Mashhad

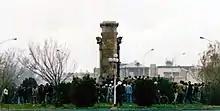
Mashhad Statue Sq. 1960s

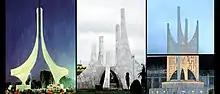
Mashhad 3 square symbols 1970s

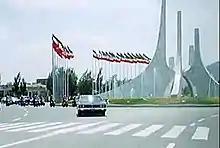
Panzdah Khordad (former Ordibehesht - Yadbood) Square, 1975

In 1965 an important urban renewal development project for the surroundings of the shrine of Imam Reza was proposed by the Iranian architect and urban designer Dariush Borbor to replace the dilapidated slum conditions which surrounded the historic monuments. The project was officially approved in 1968. In 1977 the surrounding areas were demolished to make way for the implementation of this project. To relocate the demolished businesses, a new bazaar was designed and constructed in Meydan-e Ab square (in Persian, "میدان آب") by Dariush Borbor. After the revolution, the urban renewal project was abandoned.